Ivan Aleksić

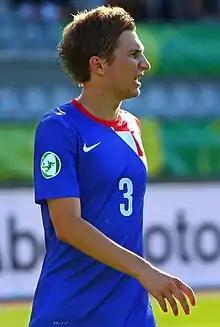
Aleksić with Croatia U19 in 2012

Ivan Aleksić (born 6 March 1993) is a Croatian footballer who plays as a left back for Višnjevac. Also, he is currently a coach at HNK Vukovar '91 U19.